Greenmarket Square

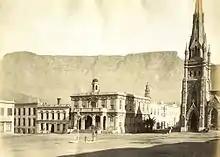
The square in 1876. The pump can be seen in the foreground with the Old Town House in the background and the Central Methodist Church on the right.

Nearly all the single-storied buildings round the square had been replaced with taller buildings by 1845. In 1879 the Central Metropolitan Church was constructed on the square.